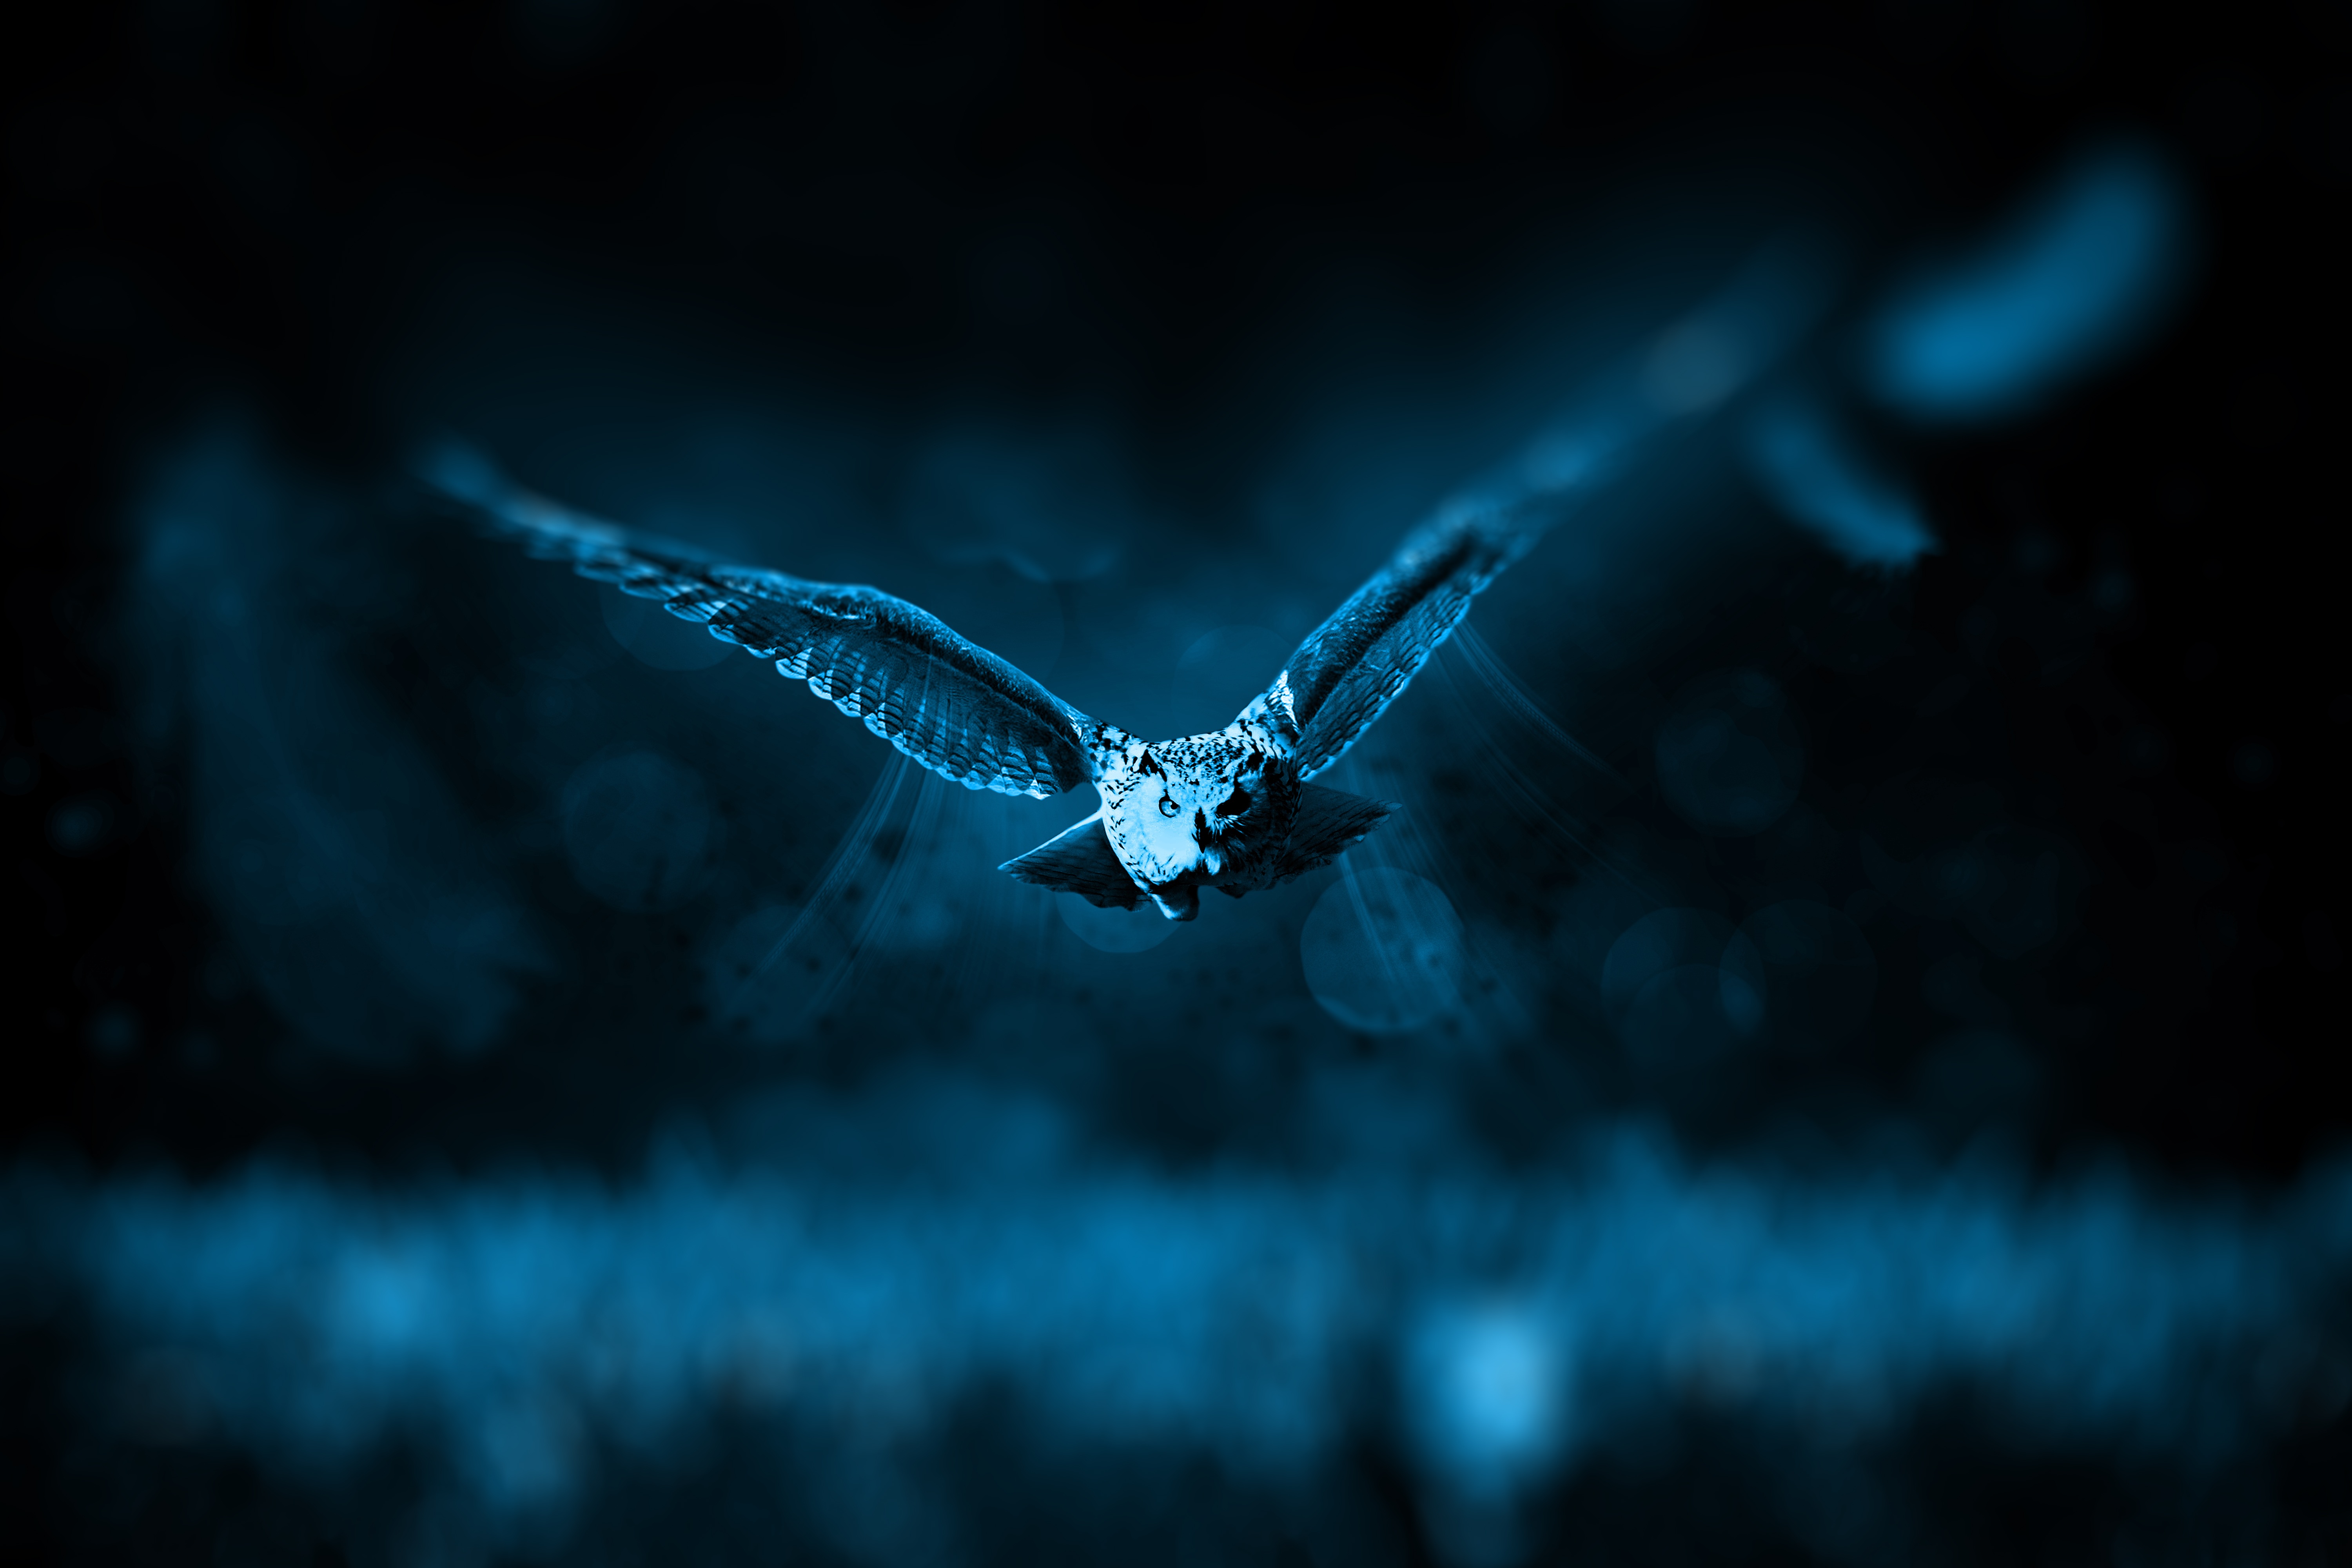
nature, wilderness, wing, sky, night, animal, fly, flight, darkness, blue, predator, owl, moonlight, wild animal, endangered, hunt, hunting, hunter, animal world, wildlife photography, screenshot, forest dwellers, macro photography, carnivores, atmosphere of earth, computer wallpaper